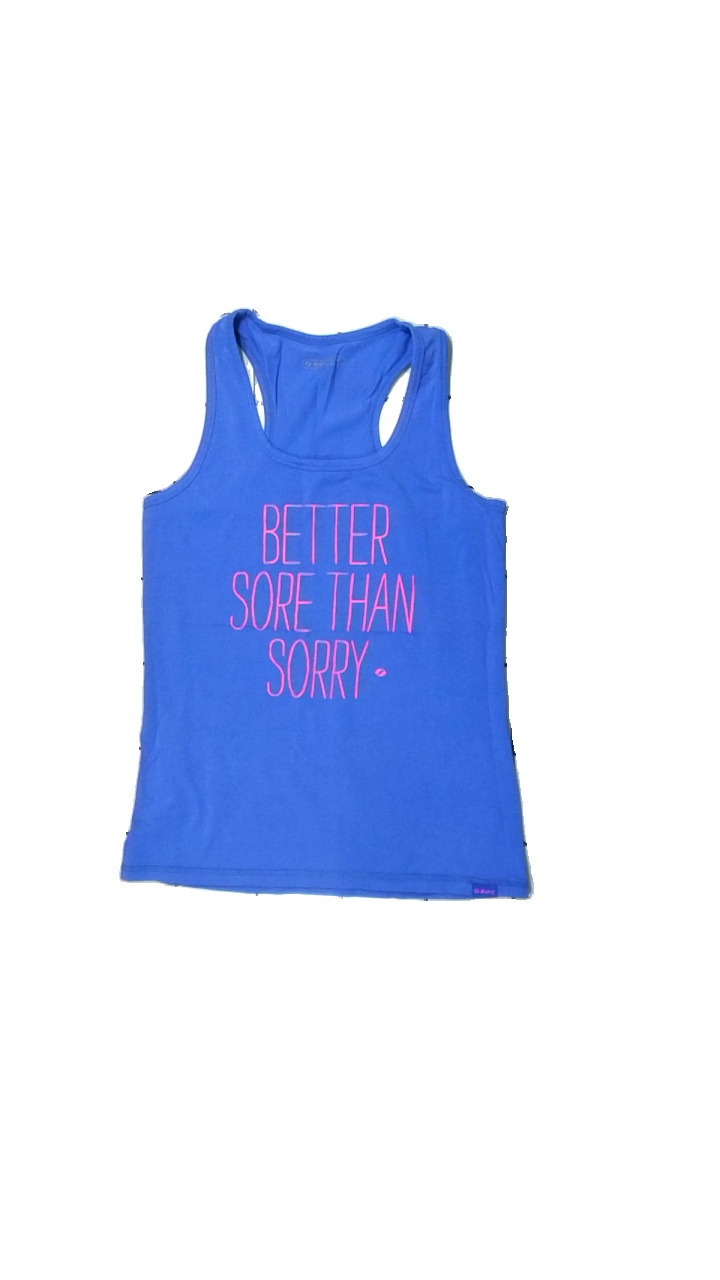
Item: Tank Top (Ladies)
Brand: Soc (stadium)
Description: blått träningslinne med text fram
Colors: Blue, Pink
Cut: Regular
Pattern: Other
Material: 100% cotton
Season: All
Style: Sports
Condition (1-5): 5
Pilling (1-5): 5
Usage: Reuse
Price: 50-100